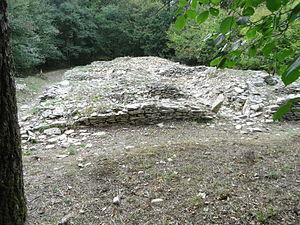
Tumulus de Champ Châlons (forêt de Benon) à Benon en Charente-Maritime (France).
Cet article recense une partie des monuments historiques de la Charente-Maritime, en France.
Les tumuli de champ Châlons sont un ensemble de cinq tumulus néolithiques formant une nécropole située au nord de la forêt de Benon sur la commune de Benon en Charente-Maritime.
Cet article recense les sites mégalithiques de la Charente-Maritime.
La forêt de Benon est située dans le nord-est du département de la Charente-Maritime et constitue aujourd'hui l'unique forêt de l'Aunis.